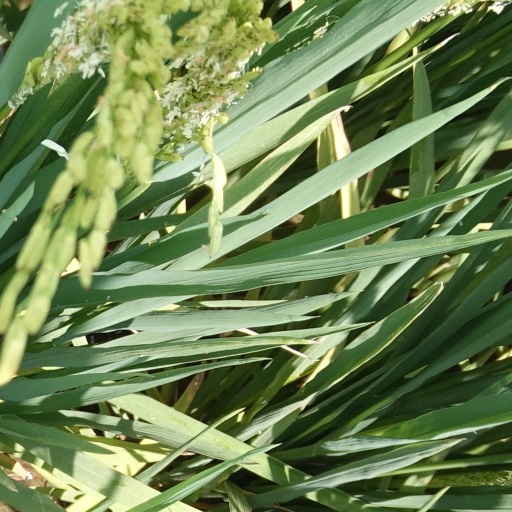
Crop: rice